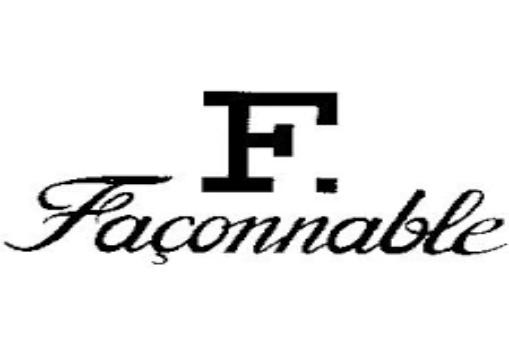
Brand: Faconnable
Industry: Clothes